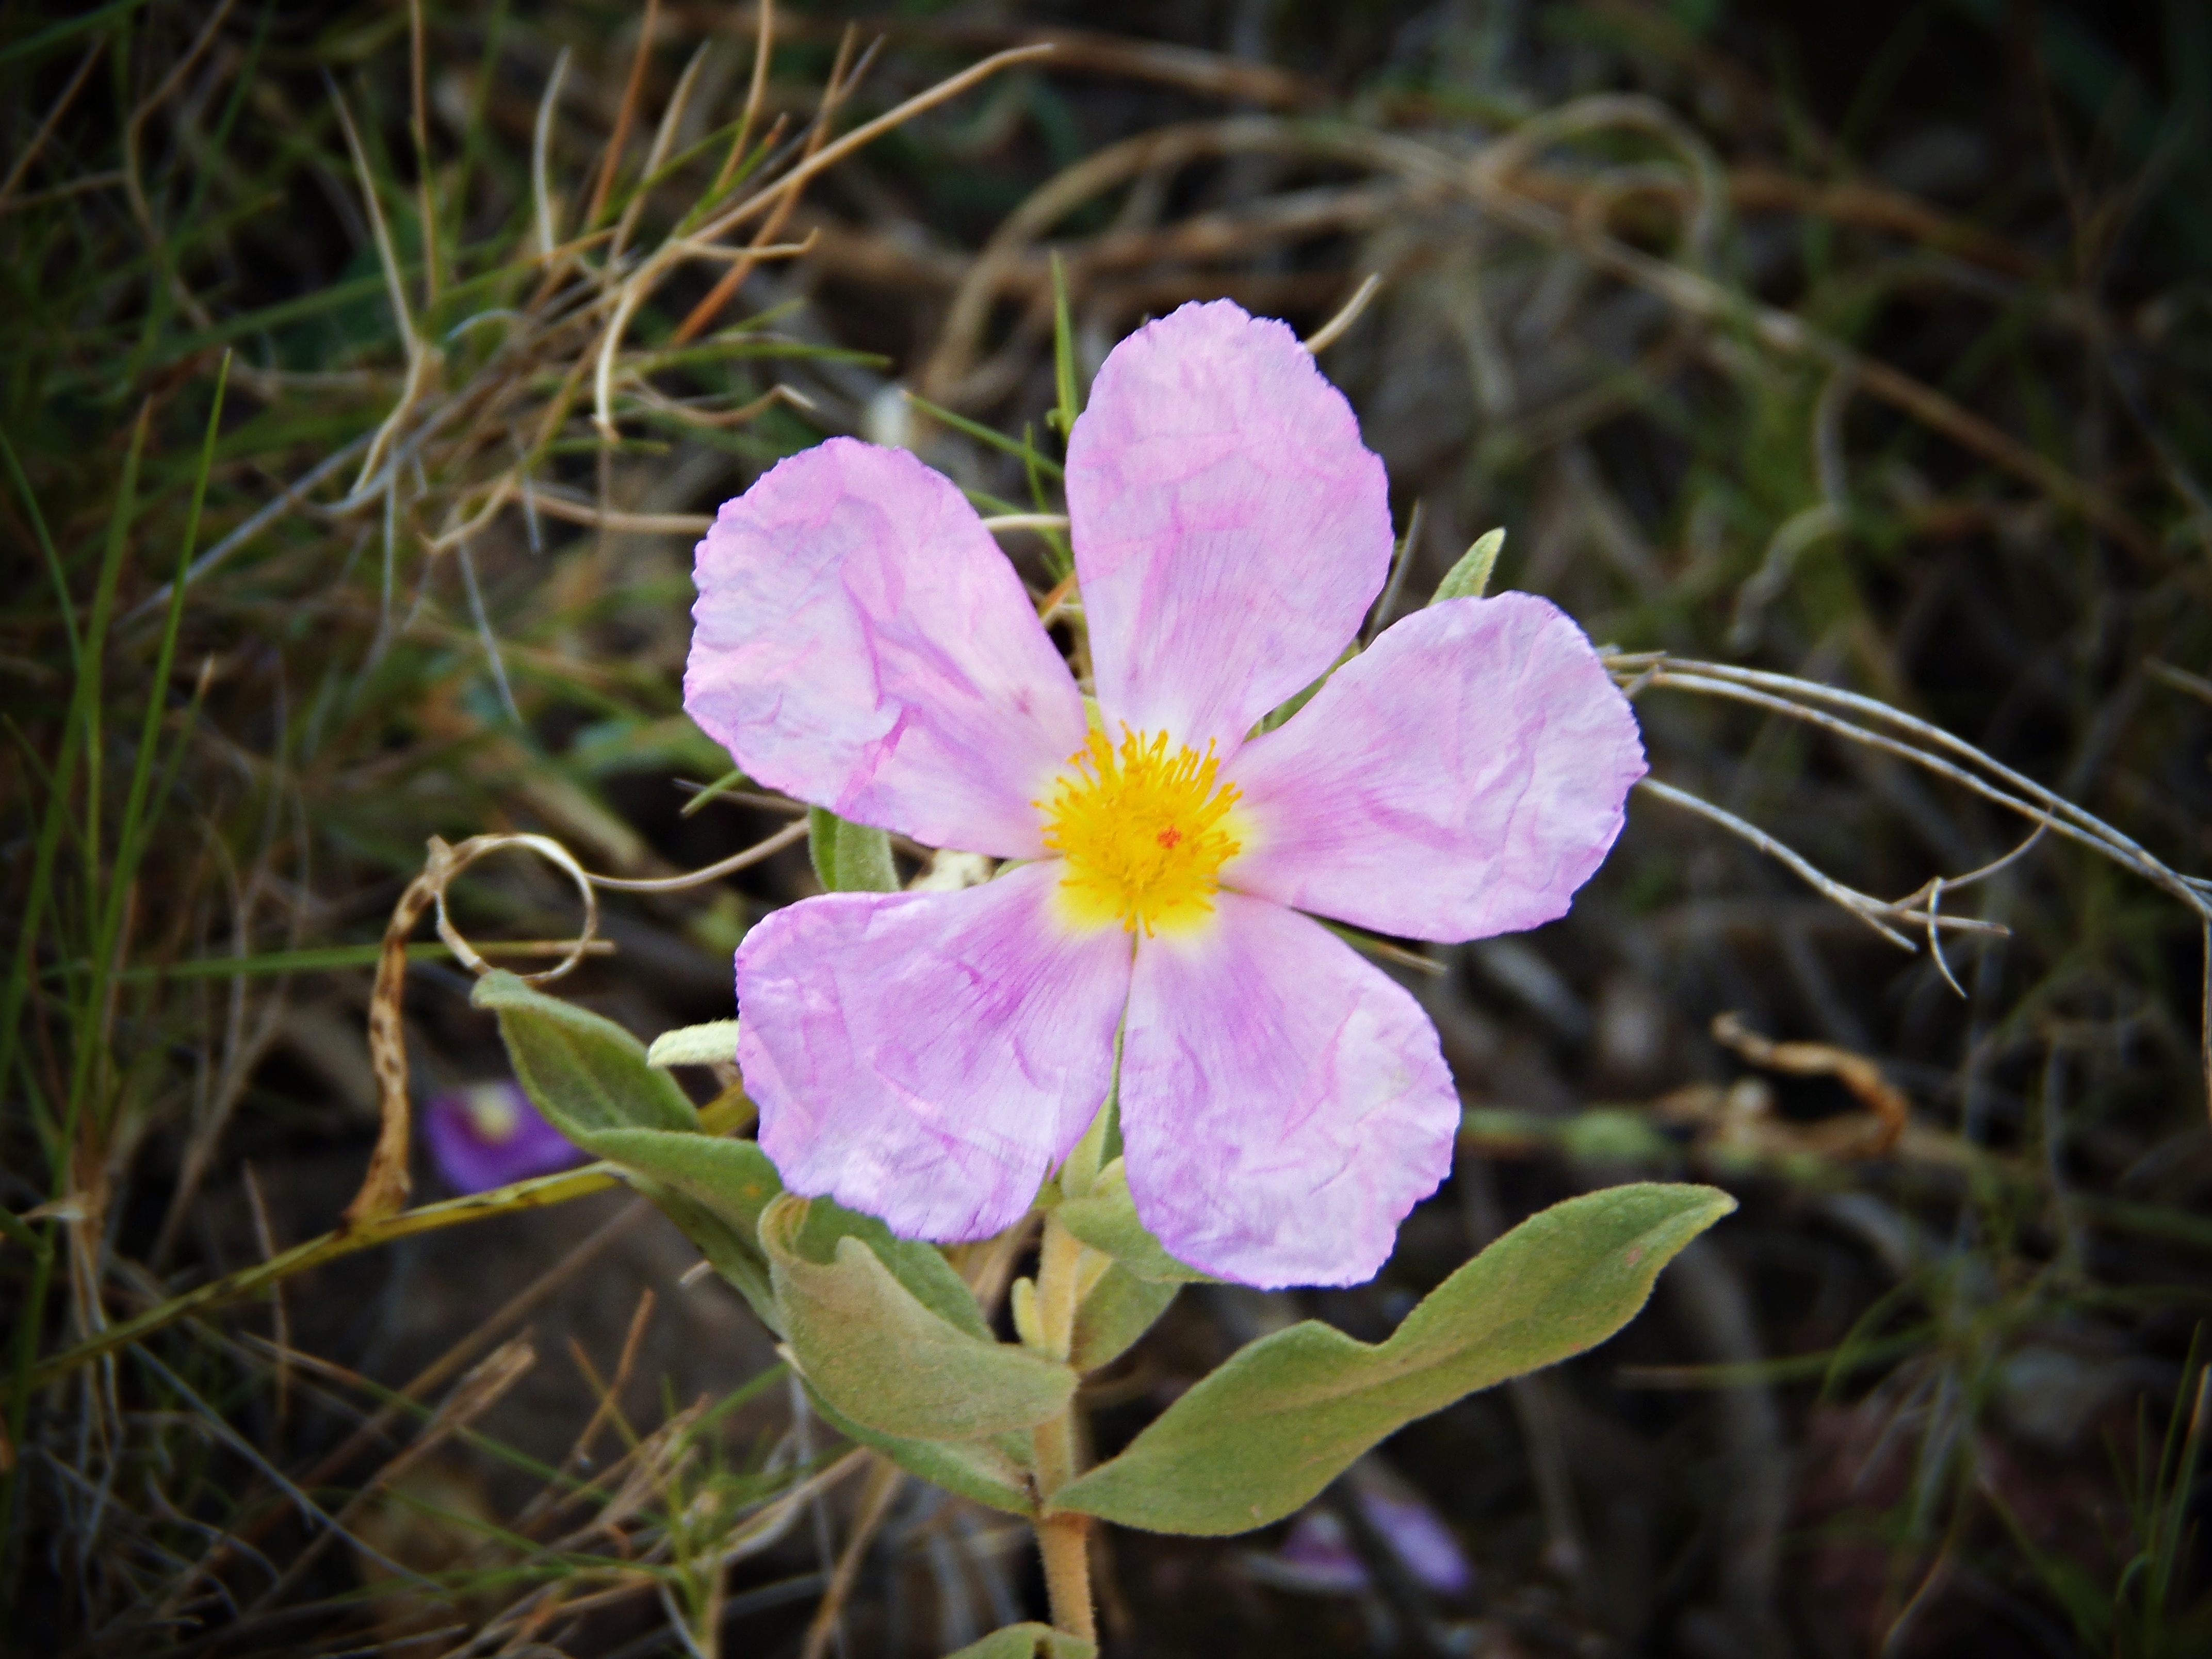
nature, mountain, plant, flower, petal, mediterranean, botany, flora, wild flower, wildflower, rosa, pistils, cistus, viola, macro photography, flowering plant, land plant, violet family, cistus albidus, white jara